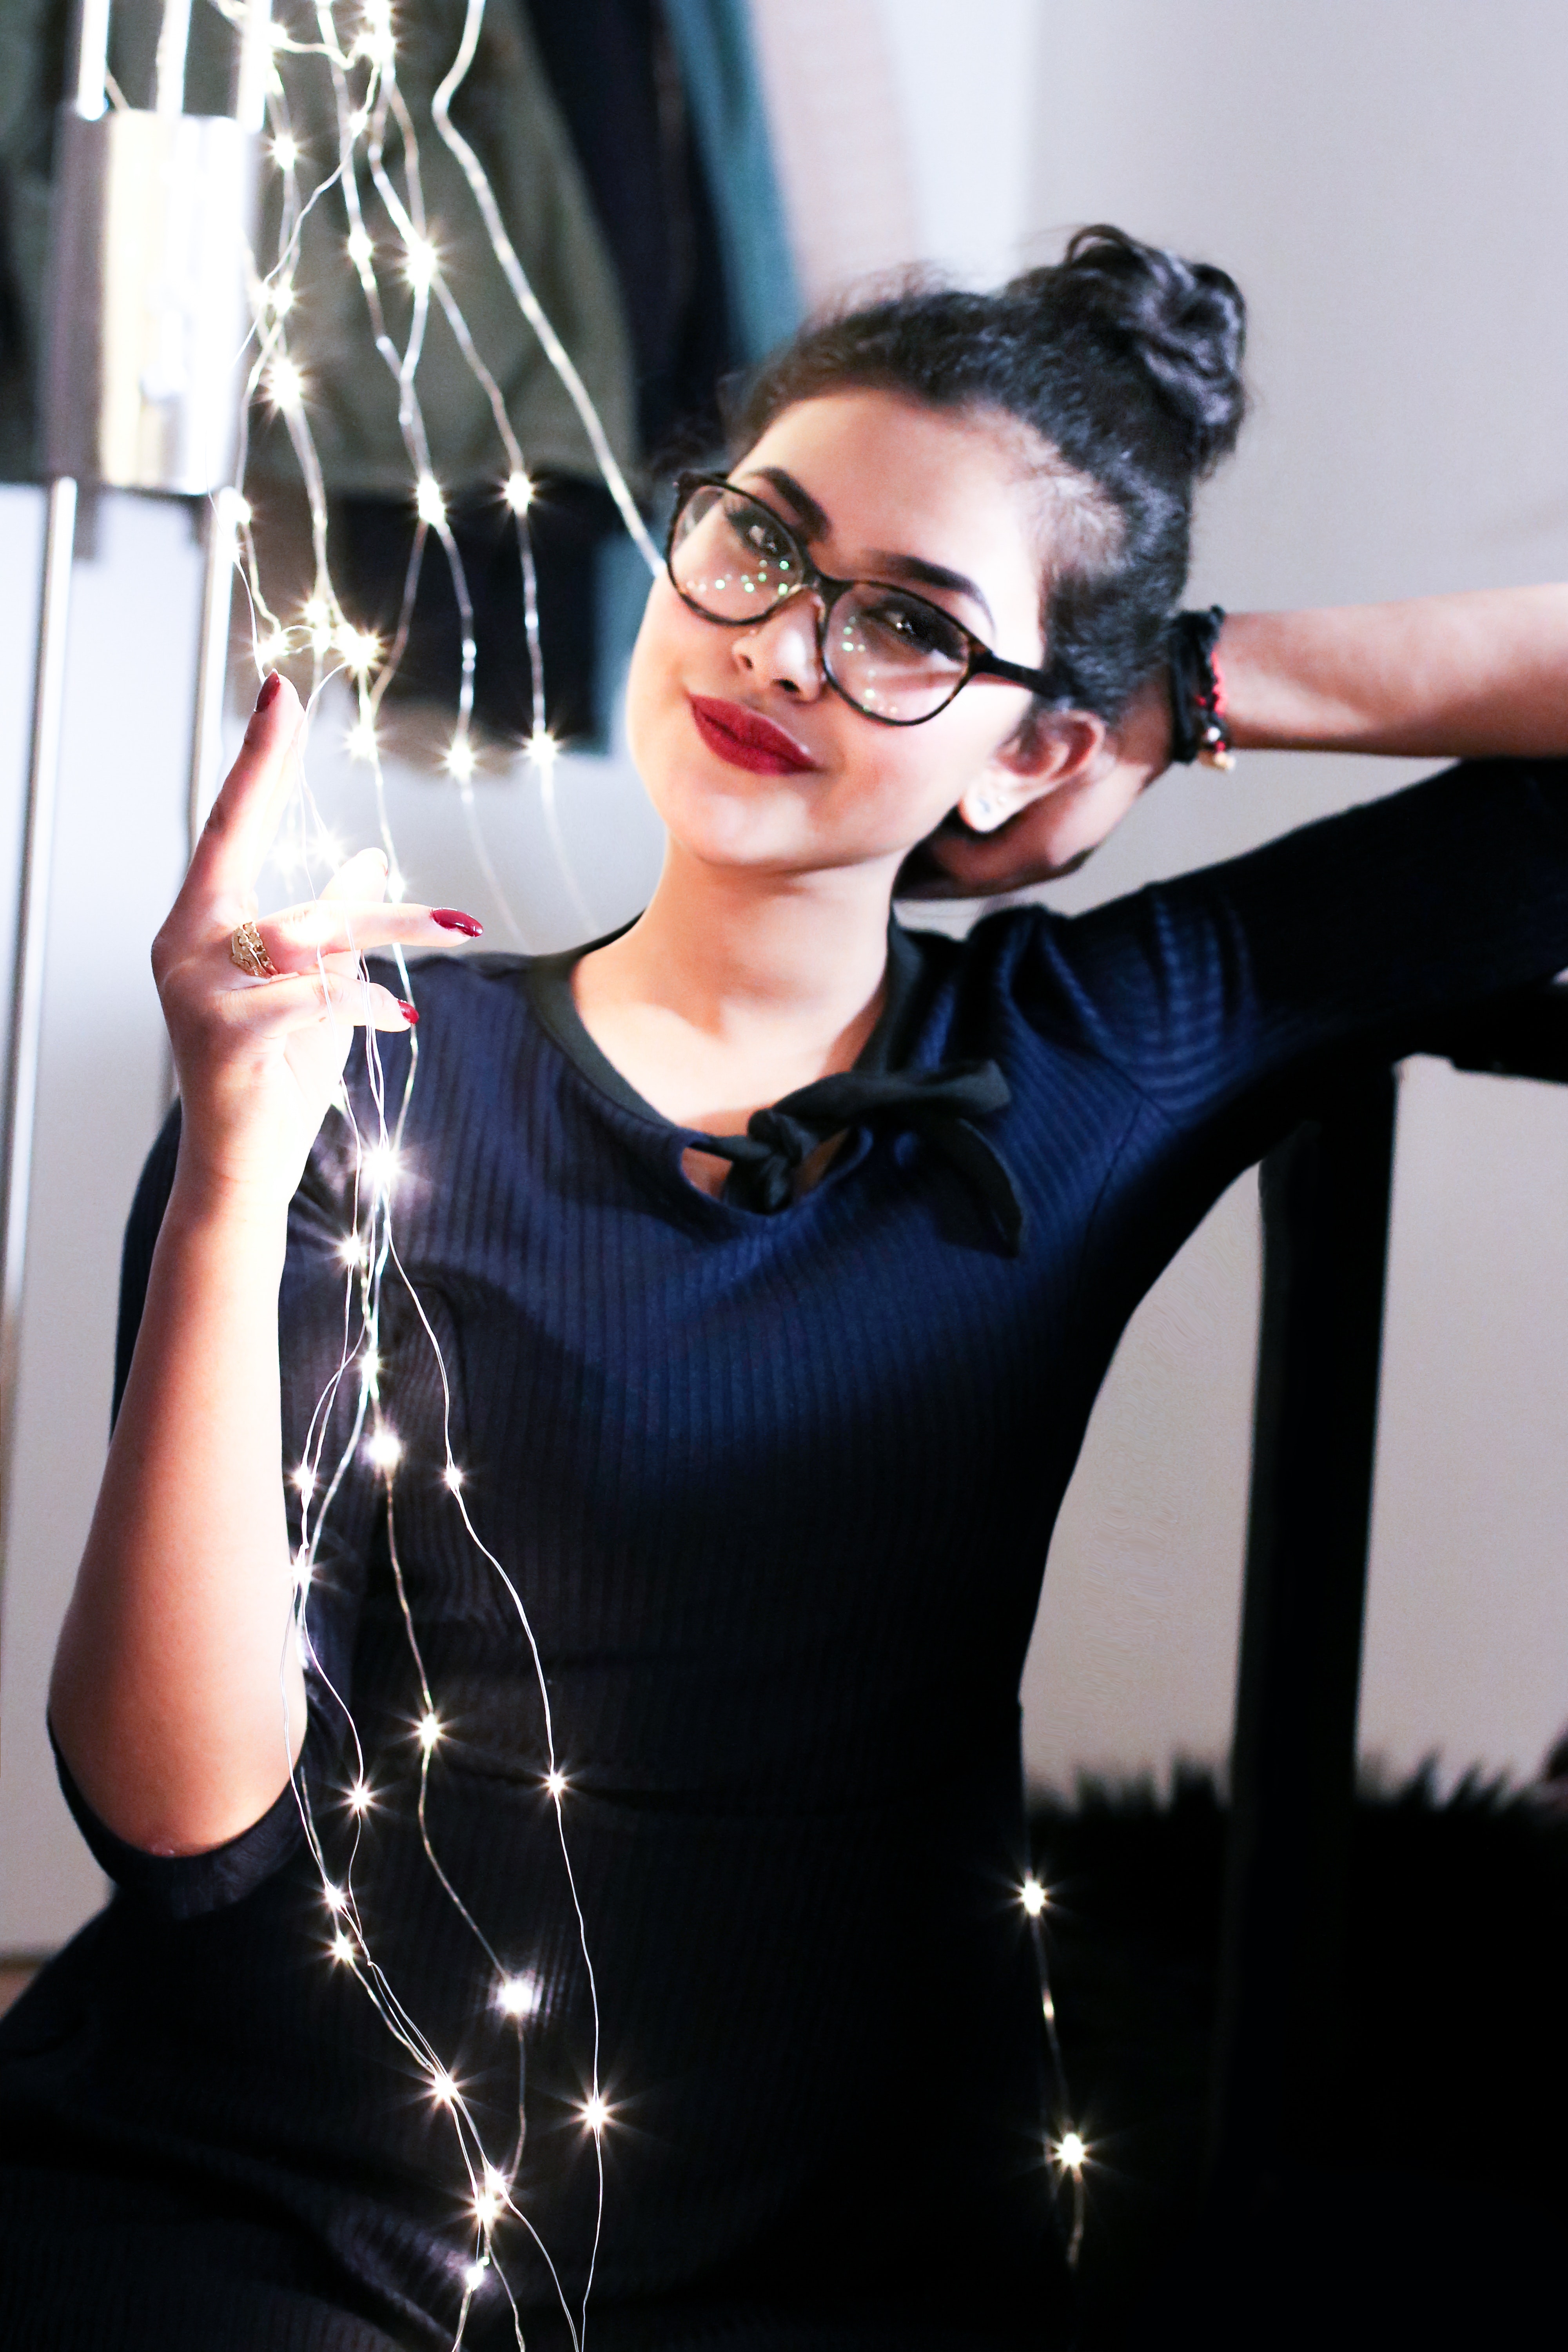
eyewear, glasses, black hair, photography, vision care, gesture, photo shoot, fashion design, t shirt